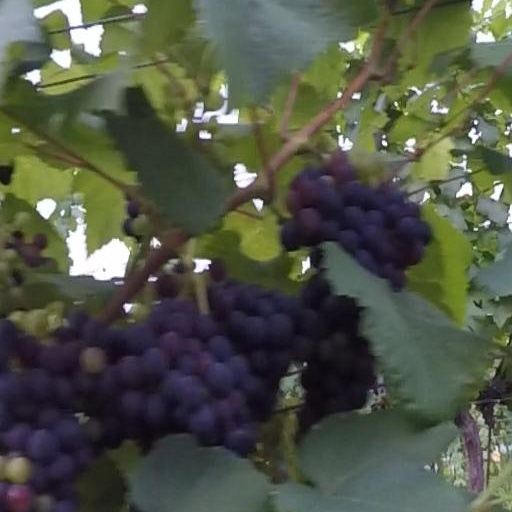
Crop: grape